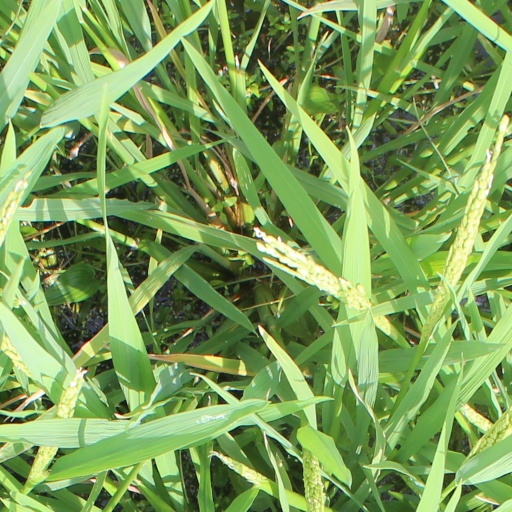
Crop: rice